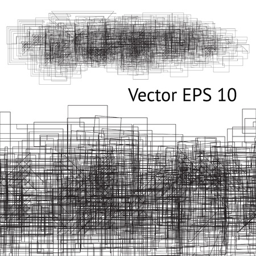
vector modern background with grunge tangled spot .